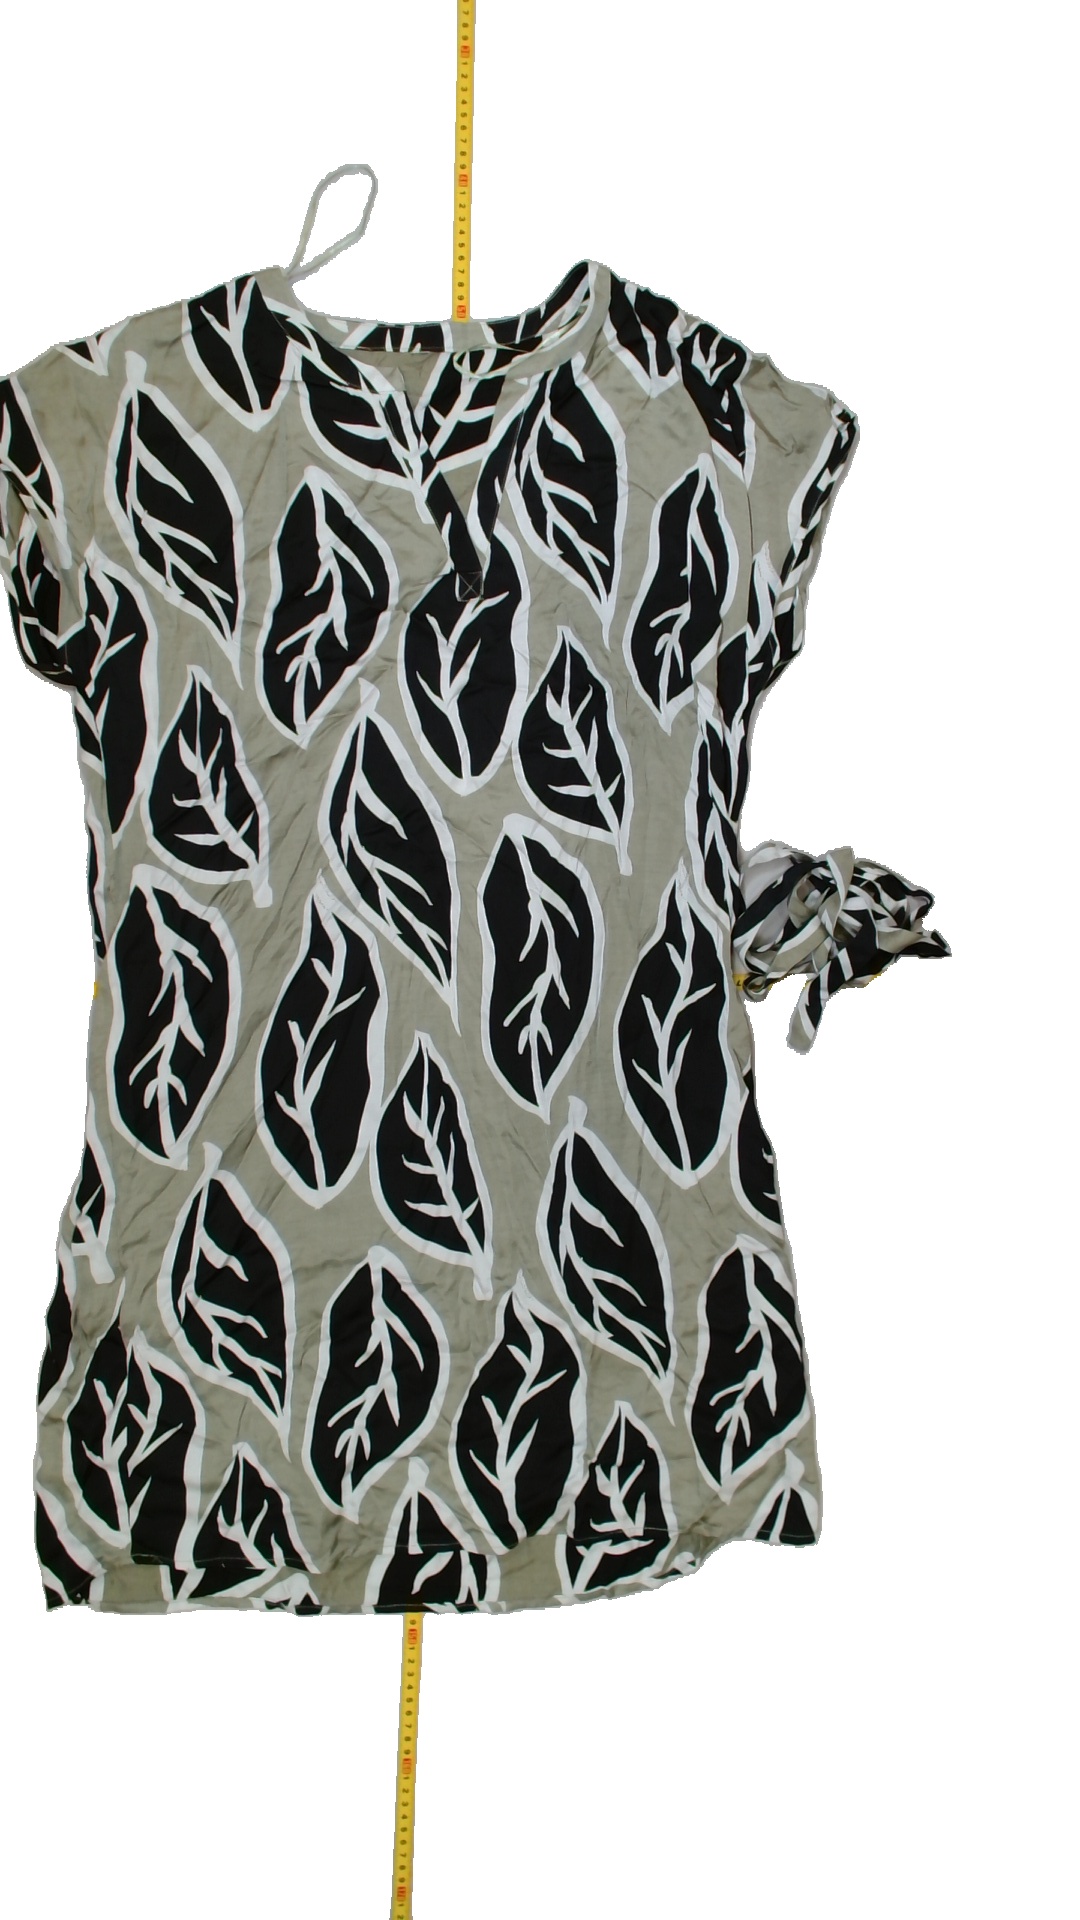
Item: Dress (Ladies)
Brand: Not Applicable
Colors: Multicolor
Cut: Loose, V-collar
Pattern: Floral print
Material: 100%viscose
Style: No trend
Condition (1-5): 5
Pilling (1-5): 5
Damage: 0
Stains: No
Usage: Reuse
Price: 50-100